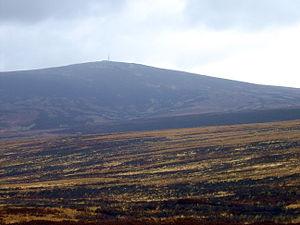
Kippure est un sommet culminant à 757 mètres, dans les montagnes de Wicklow, en Irlande. Huitième plus haut sommet de ce massif, situé dans le parc national homonyme, à la frontière des comtés de Wicklow et de Dublin, il est le point culminant de ce dernier.